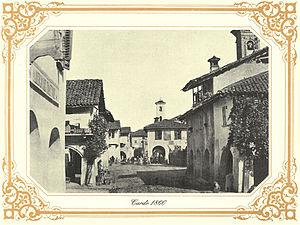
Cardé est une commune italienne de la province de Coni, dans le Piémont, en Italie.